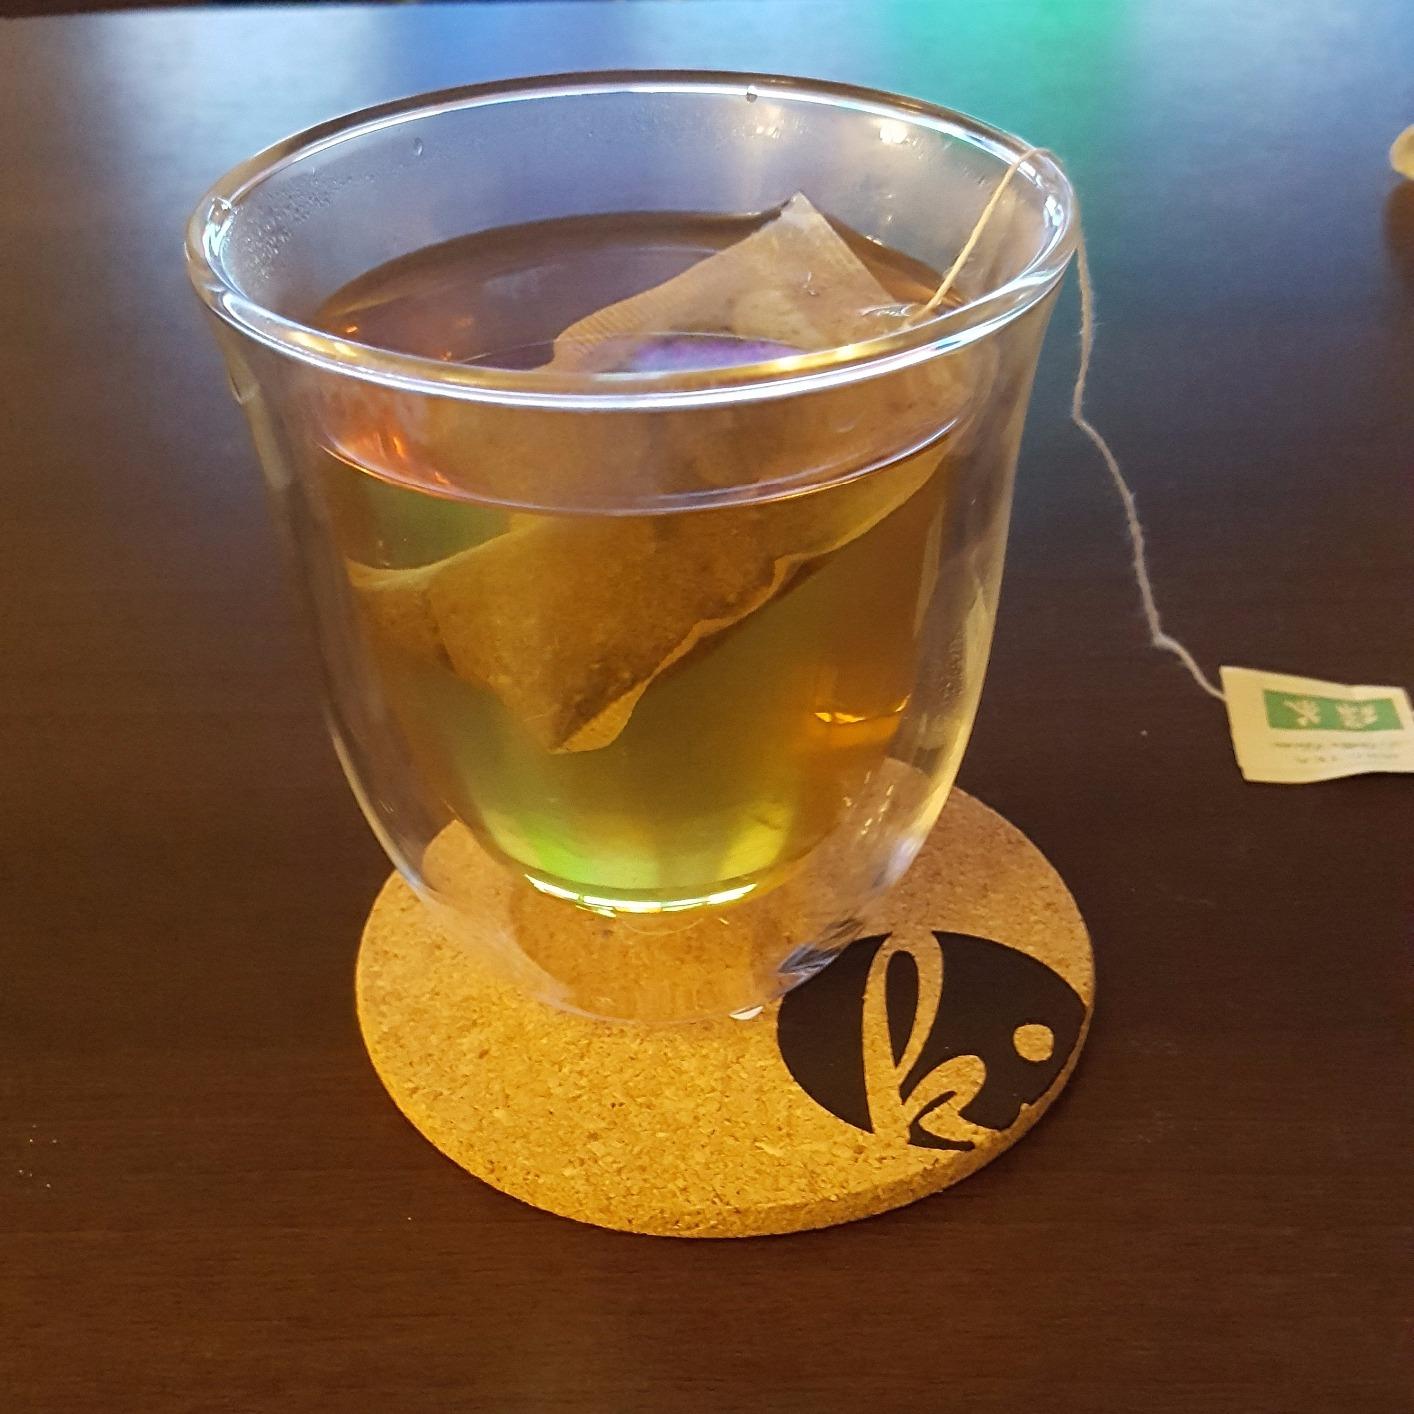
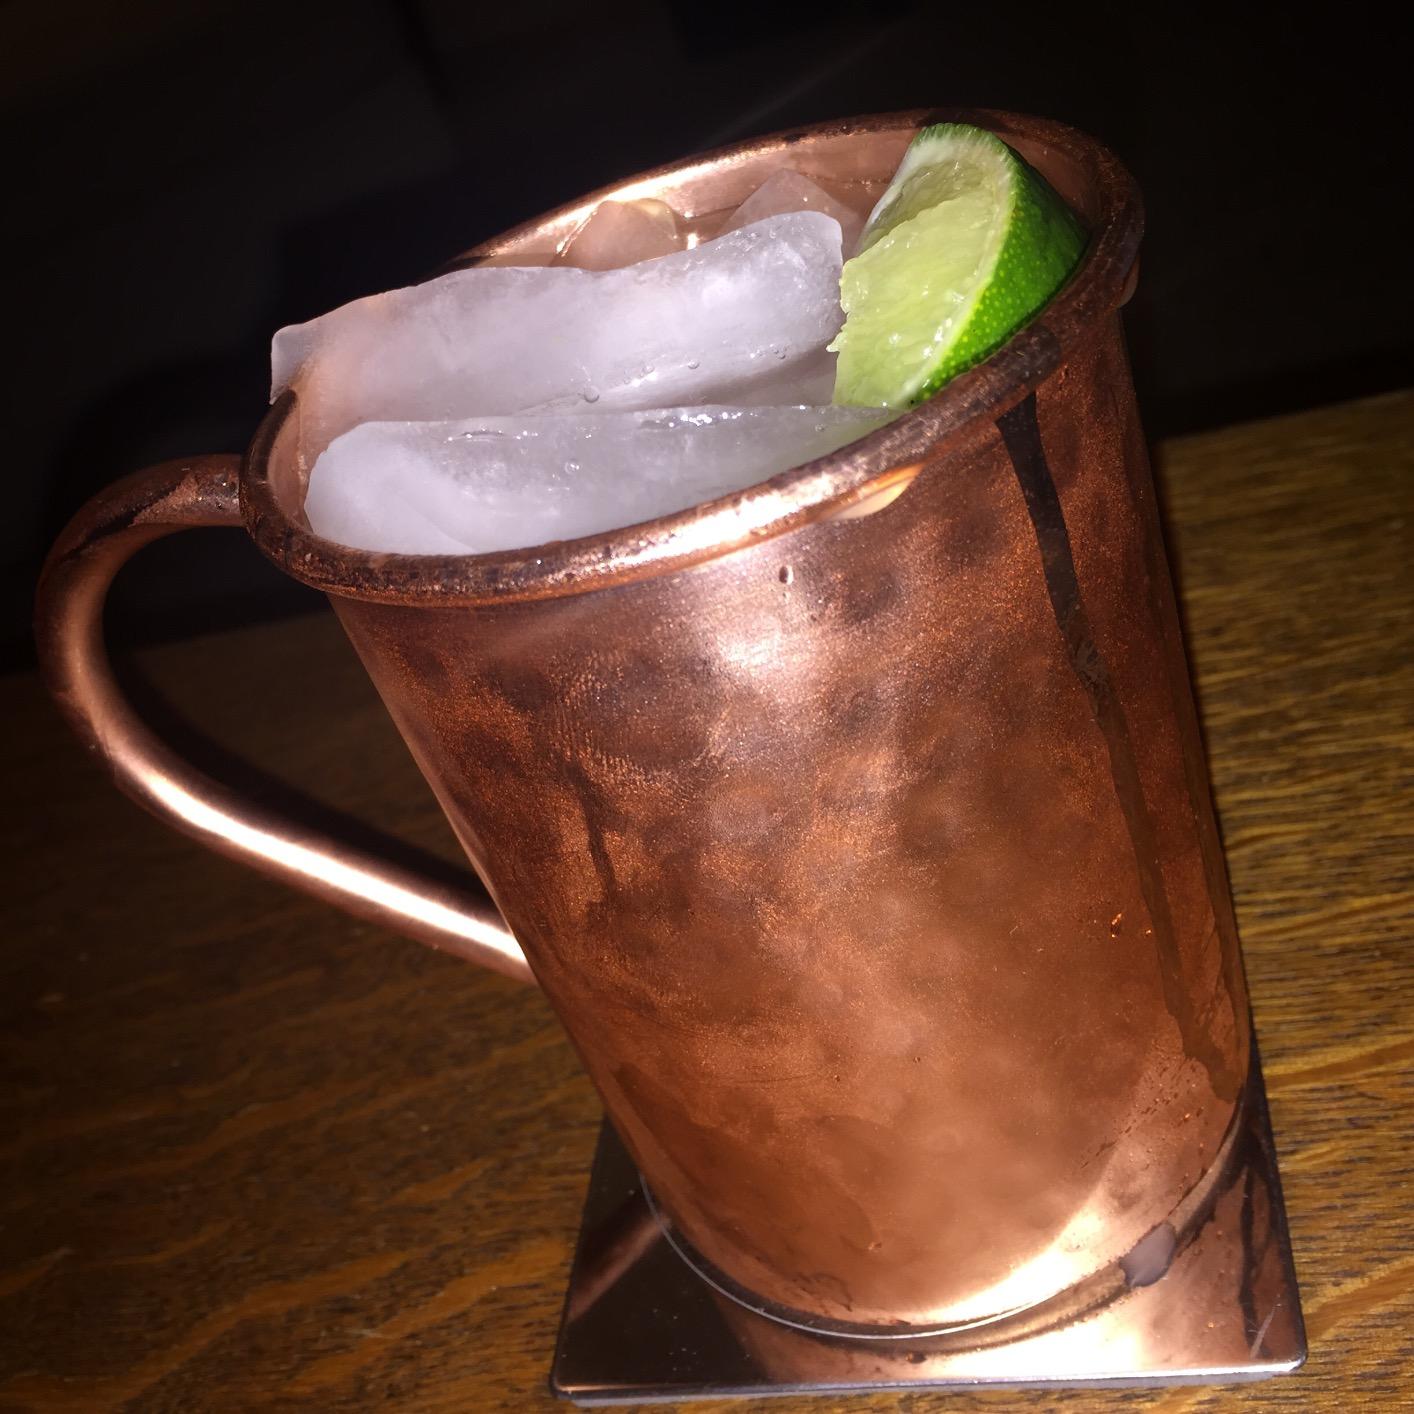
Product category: items_mug
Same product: no